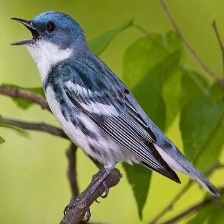
Species: CERULEAN WARBLER
Scientific name: SETOPHAGA CERULEA